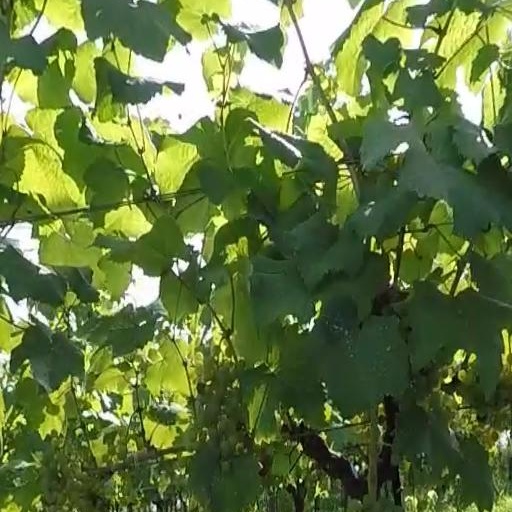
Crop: grape